The Bacon Cookbook

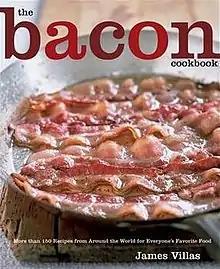
Picture of bacon frying in a pan

The Bacon Cookbook: More than 150 Recipes from Around the World for Everyone's Favorite Food is a cookbook on bacon by James Villas. It was published by Wiley in 2007. Villas is a former food editor for "Town & Country" magazine, and "The Bacon Cookbook" is his 15th book on food. He notes on the book's jacket that he was "beguiled by bacon since he was a boy." He describes the appeal of bacon in the book's preface, and in the introduction recounts the history of the product, as well as its variations from different locations internationally. Chapters are structured by type of recipe and food course, and in total the book includes 168 recipes.